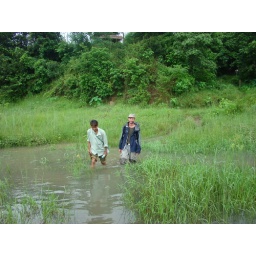
Small river cross in the morning